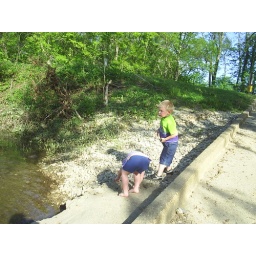
Throwing rocks in the river